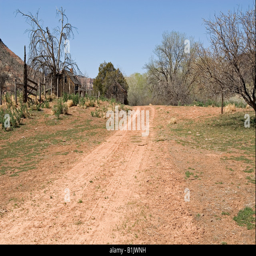
dirt road with dwelling on the left ghost town